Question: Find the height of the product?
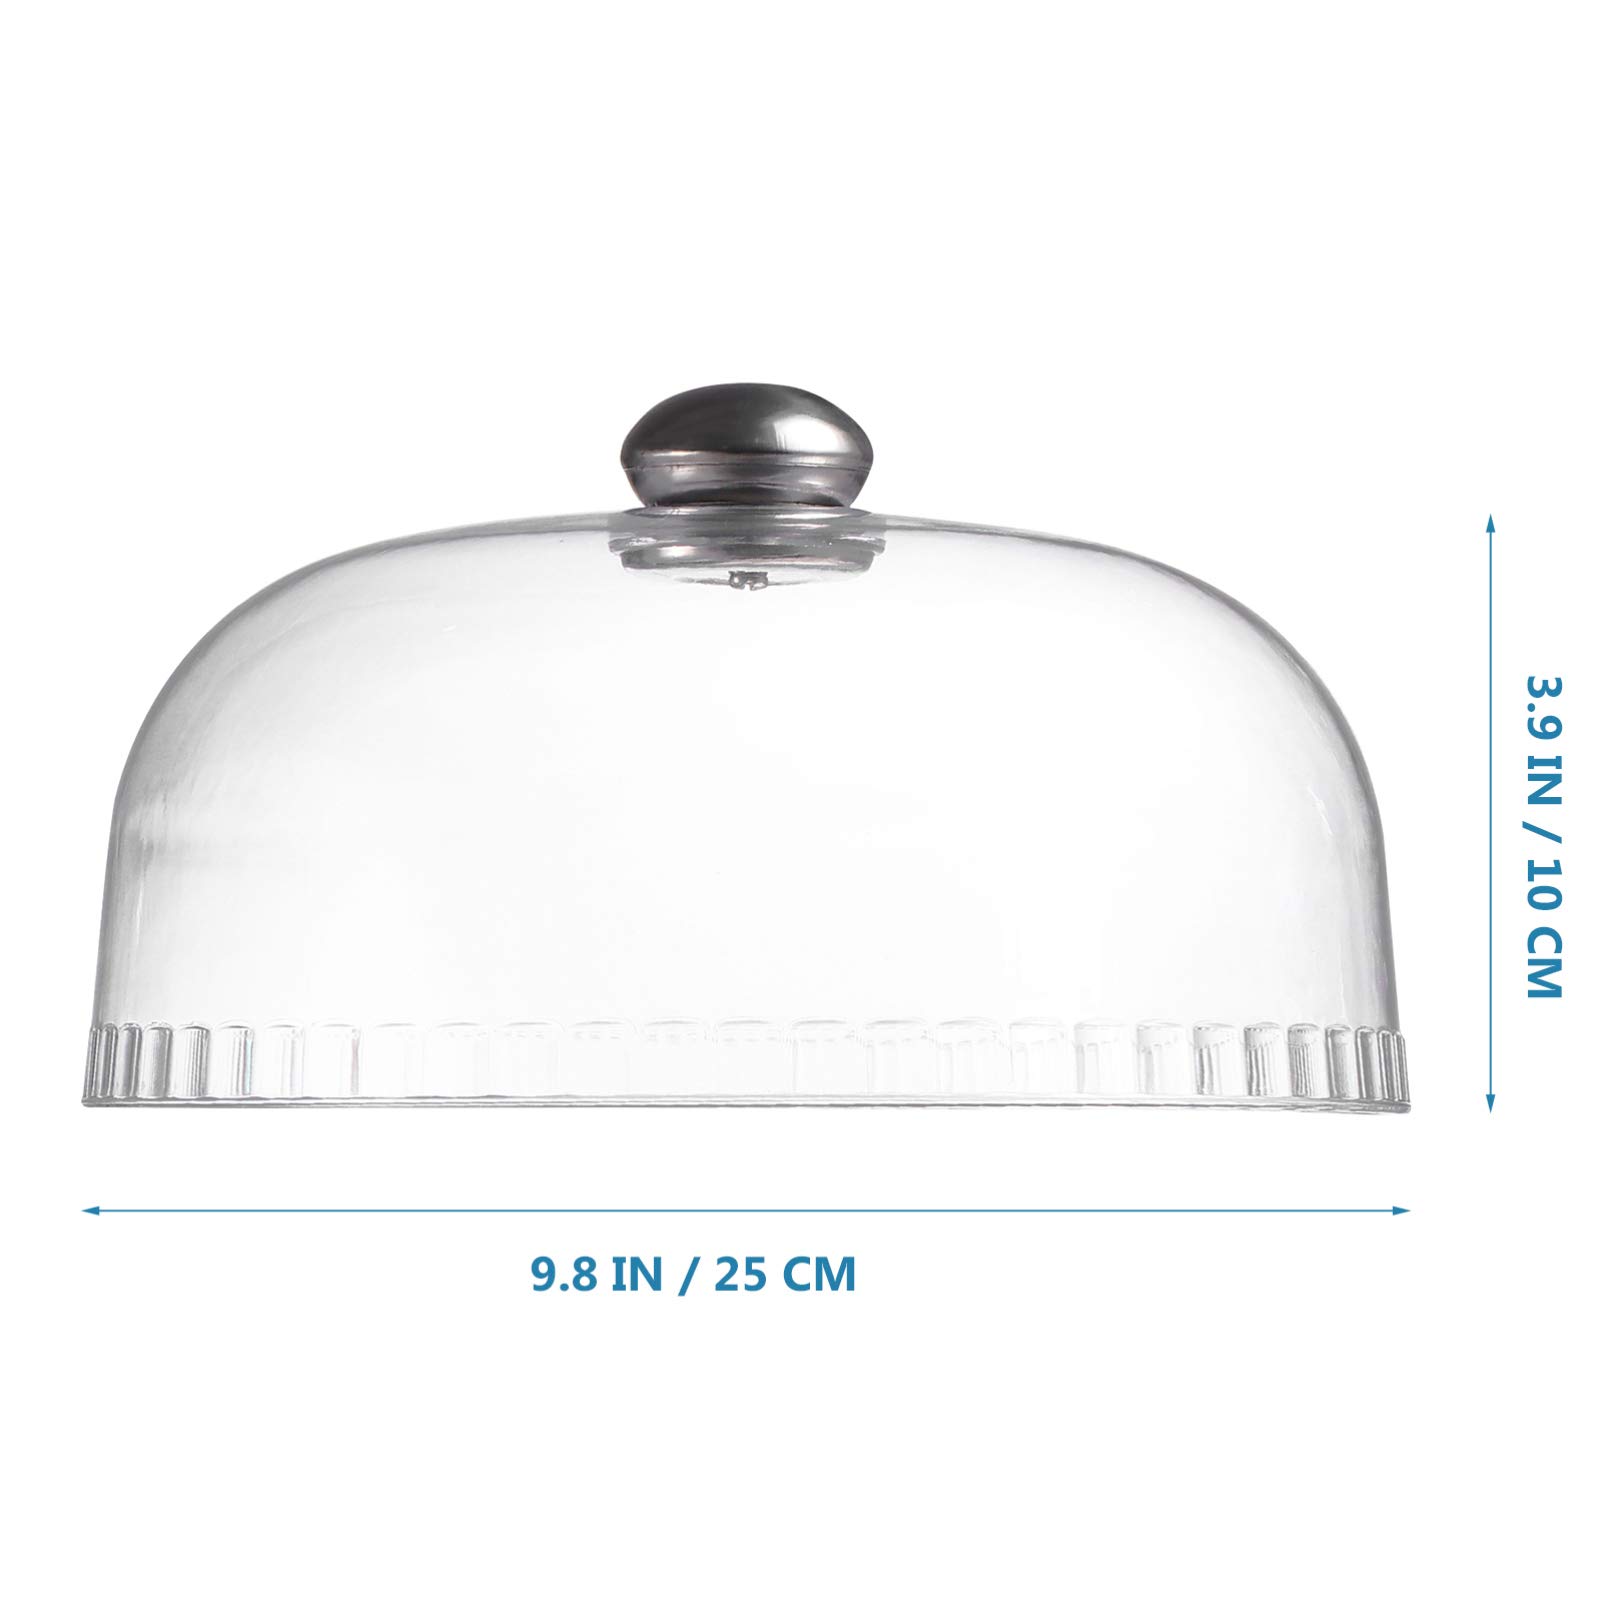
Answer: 3.9 inch